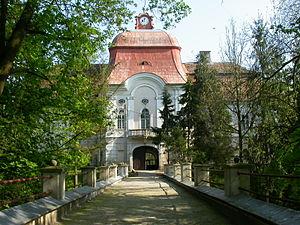
Le château Teleki de Gornești, Gernyeszeg en hongrois, est un château de plaisance transylvanien du XVIIIᵉ siècle.